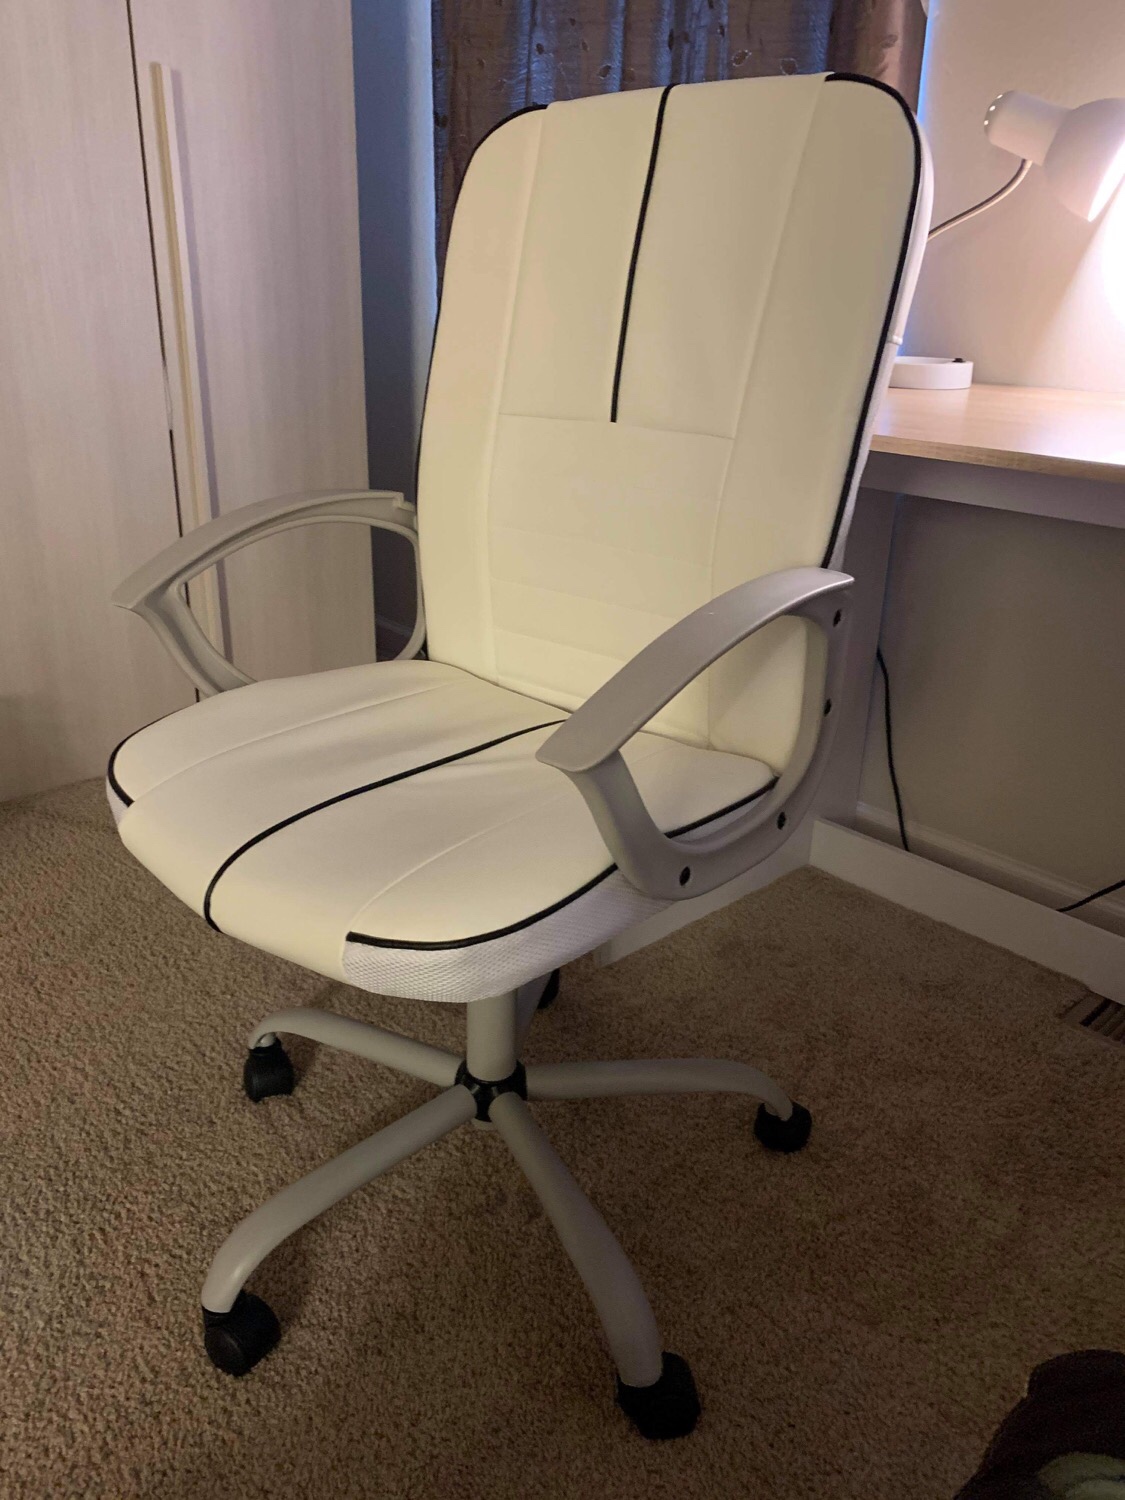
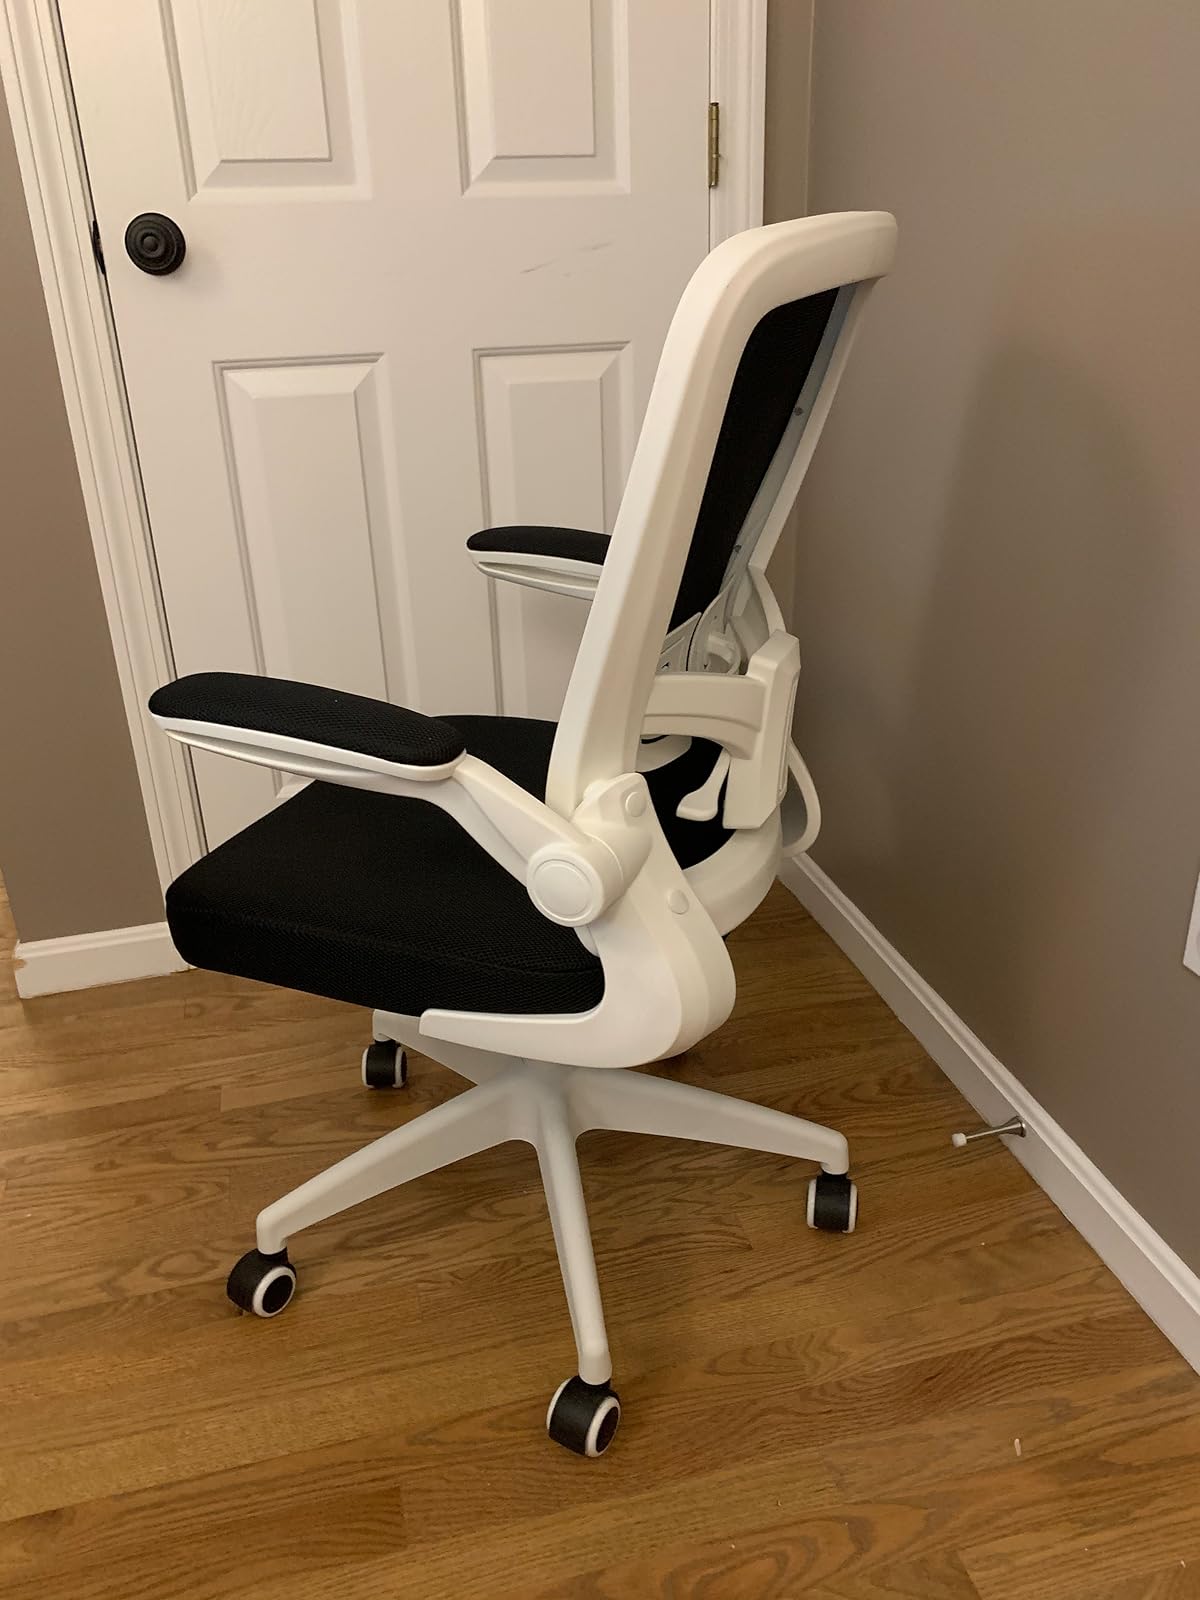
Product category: items_chair
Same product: no